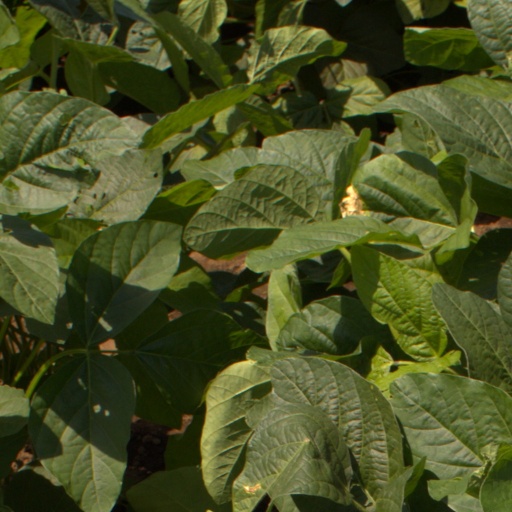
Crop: soybean